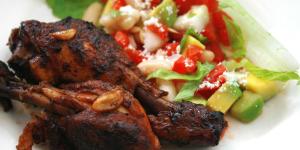
pollo al ajillo con vinagre de modena